1910 Chalmers Award

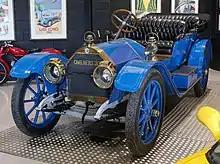
Chalmers Model 30 automobile

Before the 1910 Major League Baseball season, Hugh Chalmers of the Chalmers Automobile Company announced a promotion in which a Chalmers Model 30 automobile would be given to the batting champions for Major League Baseball's American and National Leagues.